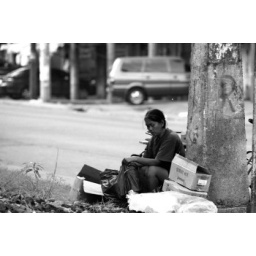
Woman sitting in a street corner sorting through some trash bags and empty boxes.